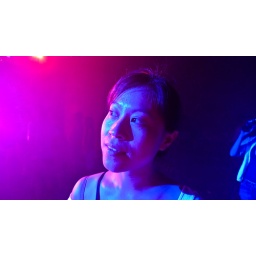
Portrait shots from the dance floor of Yugong Yishan rock club in Beijing.